C-34 Mosquito Impoundment Project

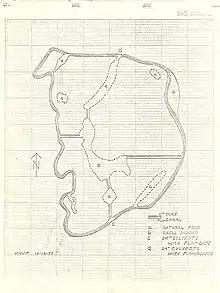
Construction plan for C-34 Impoundment.

Construction plans called for completion of a perimeter dike around the subject section of islands, with the dike carried inside of a shell midden to avoid flooding tropical vegetation found there. A pump house allowed flooding of the impoundment during the summer rainy season when mosquito breeding is most intense. Flapper valve gates at the north and south ends of the impoundment were installed to allow closure during flooding and opening during the dry season to allow water exchange with the lagoon.